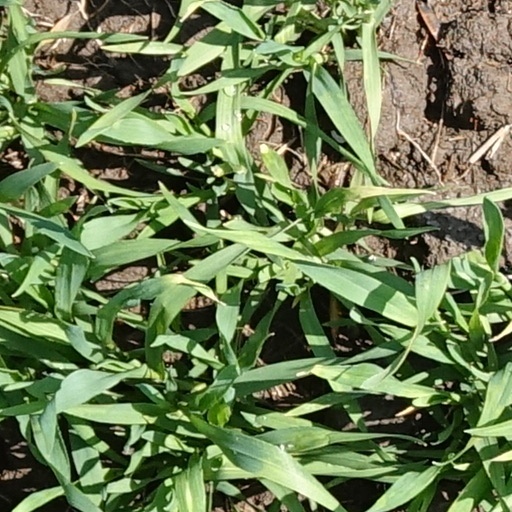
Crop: wheat